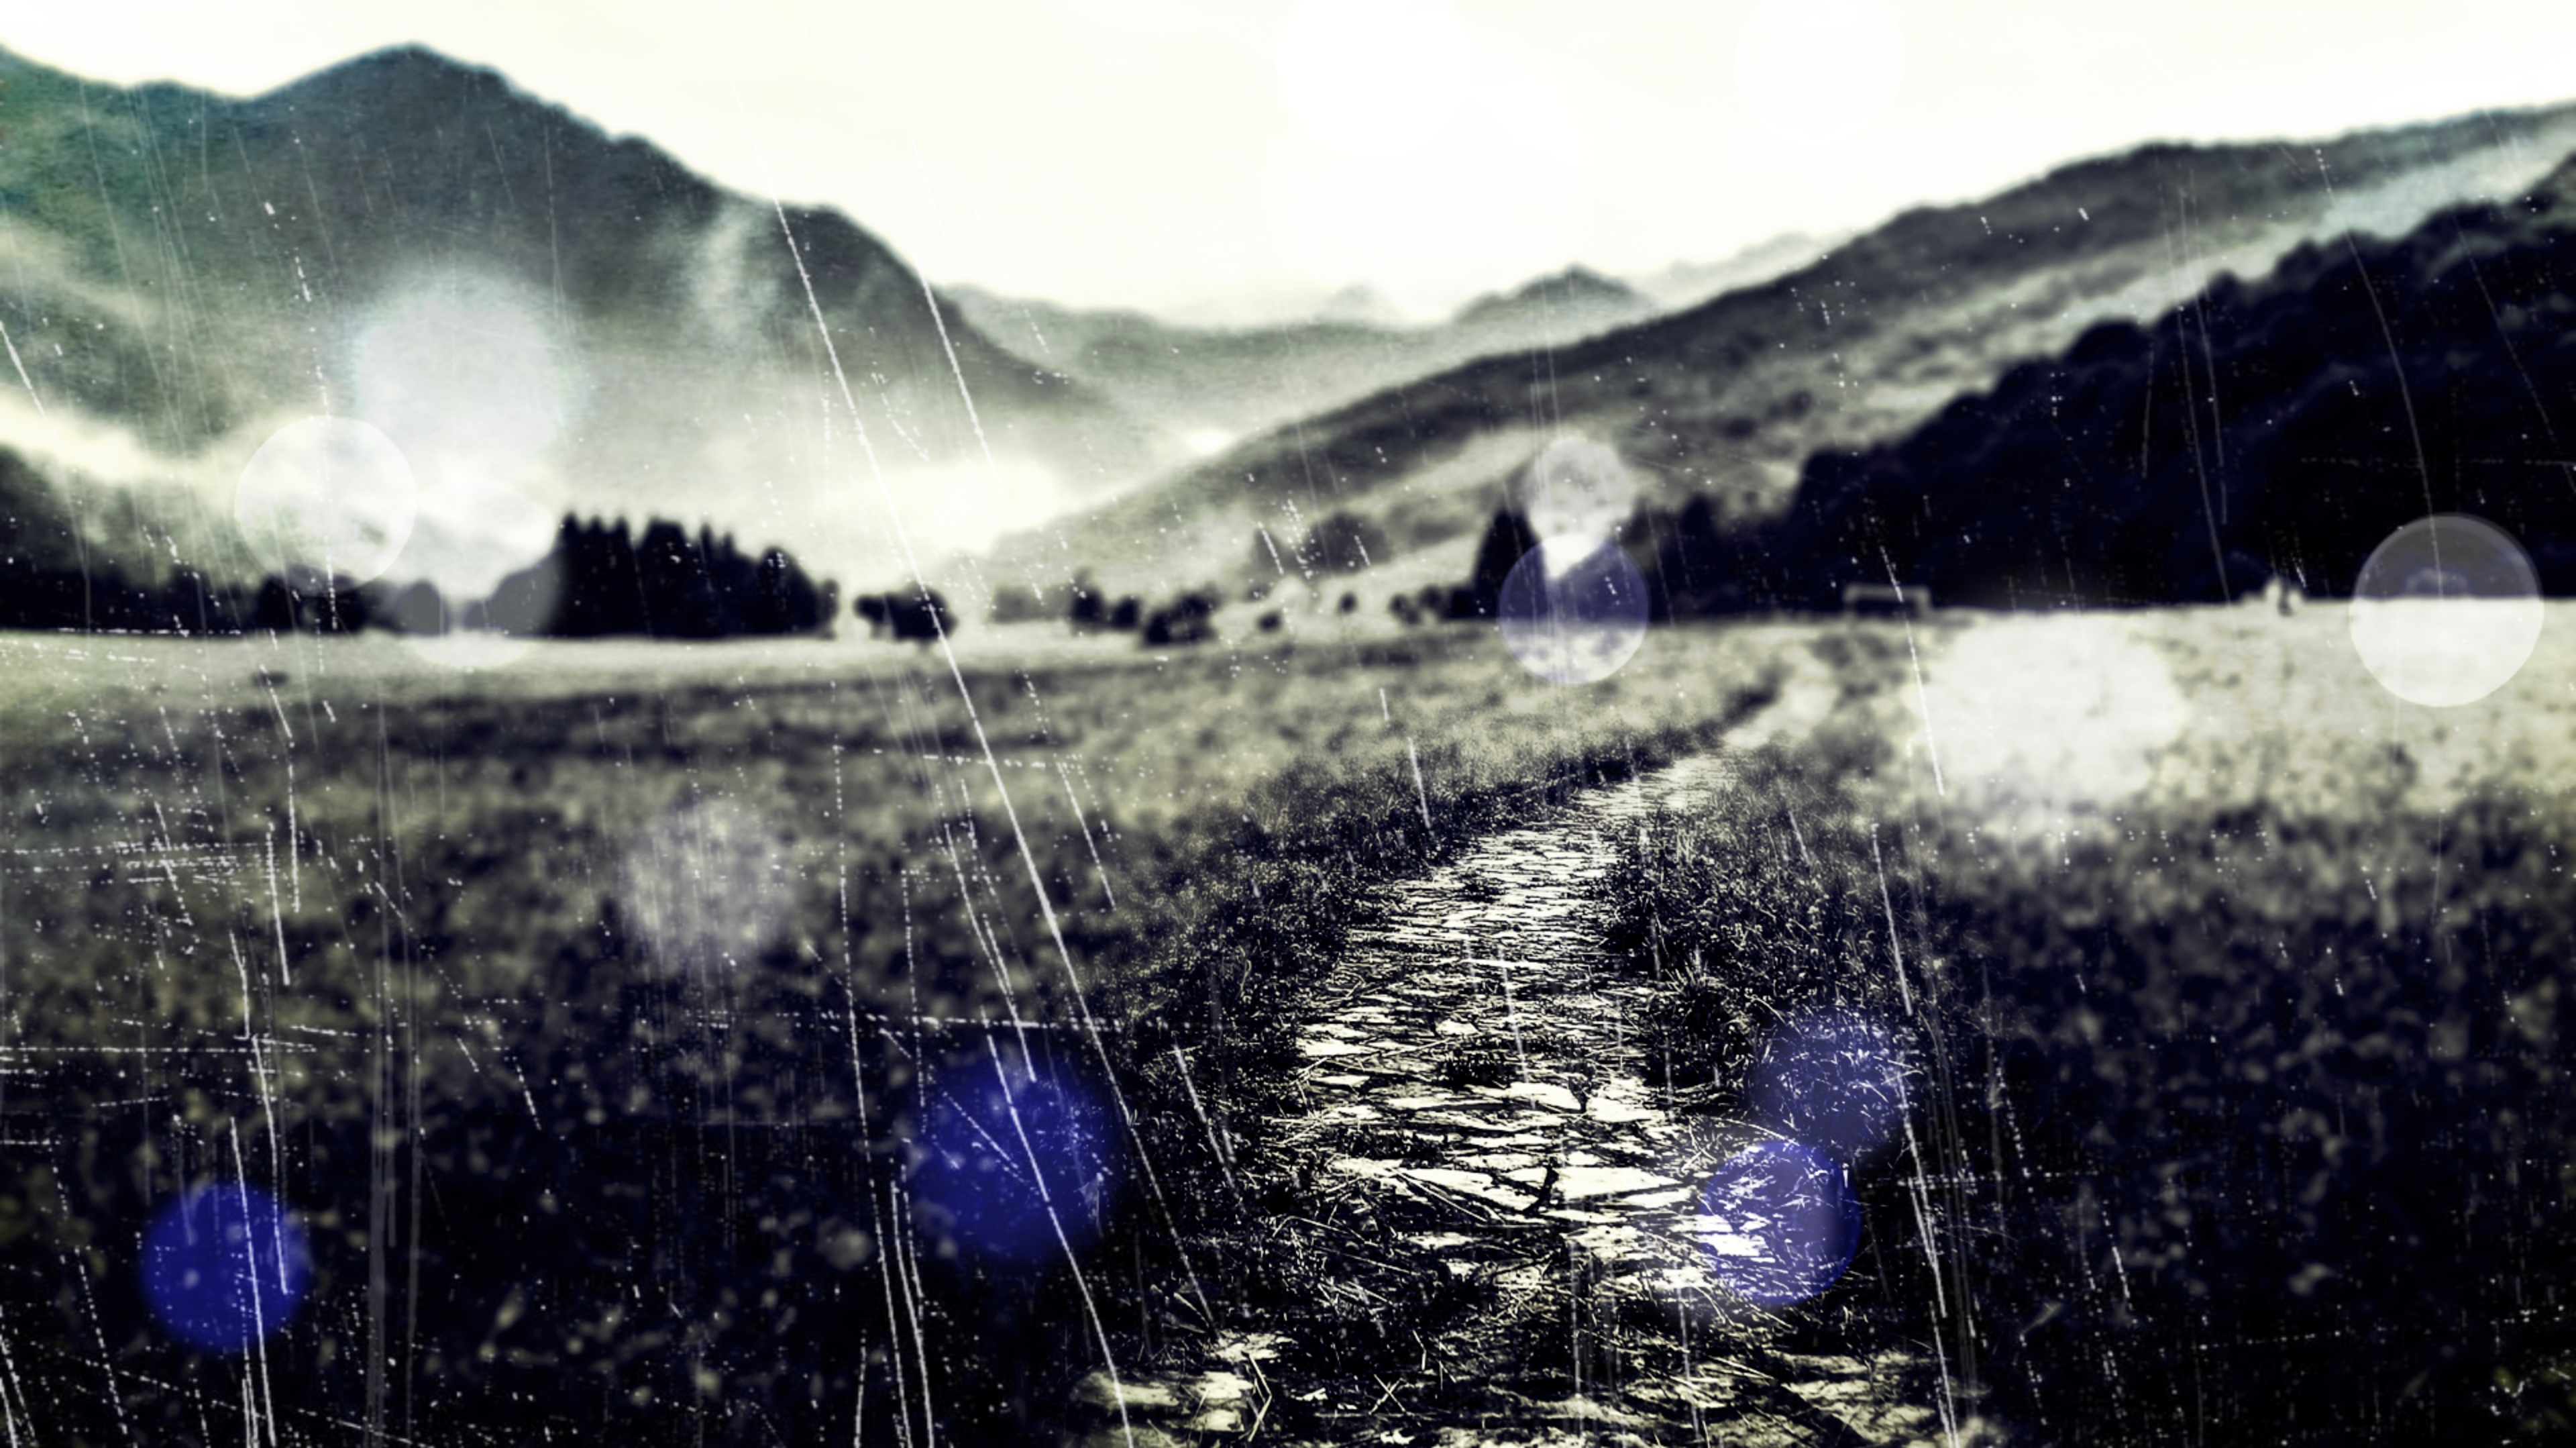
rain, road, way, shower, nature, natural landscape, atmospheric phenomenon, sky, water, highland, mountain, wilderness, hill, morning, landscape, tree, grass, reflection, cloud, fell, rural area, atmosphere, sunlight, meadow, field, lake, grassland, plant, photography, horizon, mountain range, valley, loch, mount scenery, winter, river, mist, evening